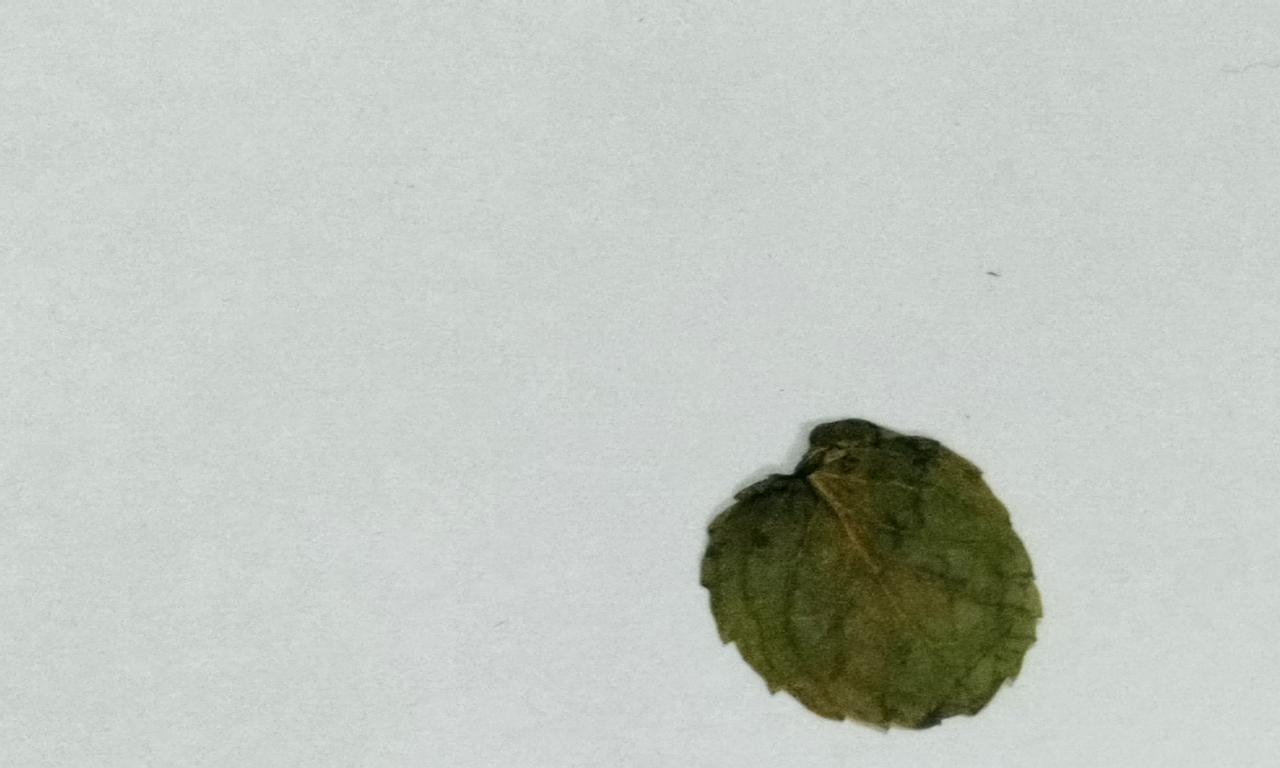
Label: Dried